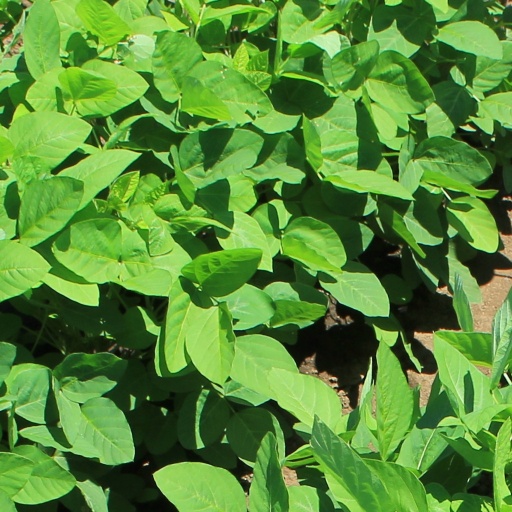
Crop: soybean